Szentgotthárd Abbey

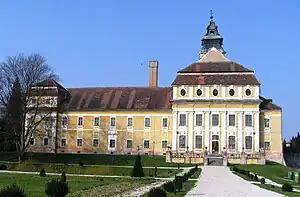
Another view of the abbey

In 1183, Hungarian King Béla III (1173–1196) founded a monastery in honor of Saint Gotthard at the confluence of the Rába and Lapincs rivers. Twelve Cistercian monks from Trois-Fontaines Abbey, France arrived in Hungary to staff the new Szentgotthárd monastery. The king hoped that the monks would provide technical aid to local farmers and also found new settlements in the area. establishing settlements in this borderland and bringing them into the mainstream of the country.